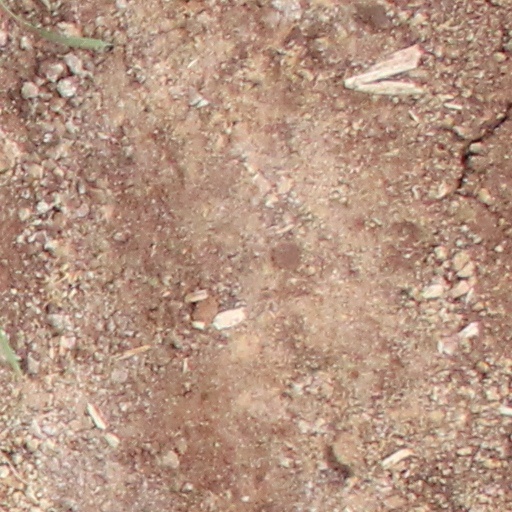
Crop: wheat